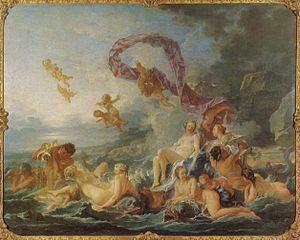
1740 est une année bissextile commençant un vendredi.